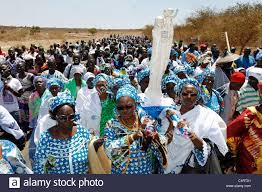
Nataal bii de maaŋ ci gis ay meer , meer yu baree baree nga xam ni dan dajaloo ab benn roq yor lu mel na sāri nit. Am na ñoo xam ni sol nan ay yére yoo xam ne daa mel ni dafa am ay tomb-tomb yoo xam ni ay kulëer la daal. Waa am meer boo xam ni yor na ay Kaala waaw lu mel ni sāri kaala yooyu ñuy kaalawoo rekk bu nuy julli ñoom meer yi. Ñetti meer yi jiitu takk nanu ku nekk weer waaw.